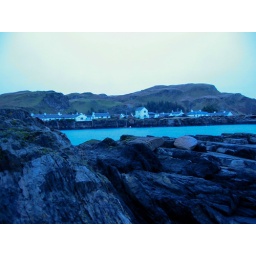
Life amidst blue rocks in Easdale Island in Scotland